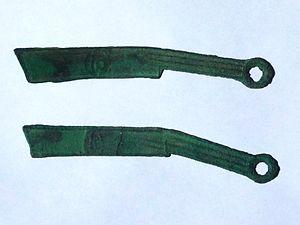
Deux monnaies en forme de couteaux (Yidao, Mingdao), Chine, Dynastie Zhou, Royaume de Yan, (600-200 BC)
Les anciennes monnaies chinoises font partie des plus anciennes du monde. Durant la fin du Néolithique, des cauris servent pour les échanges et les offrandes aux dieux. Ils sont ensuite remplacés par des copies en pierre, en coquillage ou en os. Durant la période des Printemps et Automnes apparaissent des copies en bronze qui peuvent être considérées comme la première forme de monnaie chinoise. Durant la même période, les premières pièces de monnaie en métal font leur apparition. Toutefois, les premières ne sont pas rondes, mais en forme de couteaux ou de bêches. Les premières pièces rondes connues datent de la décennie 350 av. J.-C., et, assez vite, on voit apparaître des modèles avec un trou carré au centre. Au début de la dynastie Qin, la première dynastie impériale de la Chine, l'empereur Qin Shi Huang crée une monnaie standardisée pour tout l’Empire. Les dynasties ultérieures produisent des variantes de ces pièces rondes tout au long de la période impériale.
L'histoire de la monnaie. commence avec le commerce et les transactions, et ne saurait être réduite dans sa matérialité aux objets que sont la pièce de monnaie ou le support papier. Elle est une condition essentielle de l'activité économique. Son histoire n'est pas dissociable de l'évolution des pratiques des agents économiques comme de celles de ses formes concrètes : soit depuis l'invention des pratiques et formes primitives de la préhistoire jusqu'aux pratiques et formes les plus avancées de l'époque contemporaine, conséquence d'un lent processus de dématérialisation.